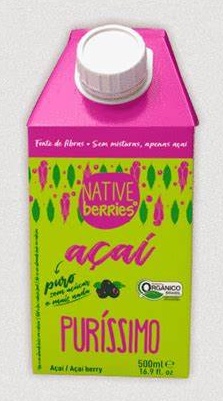
Label: cardboard